Xavier Rudd

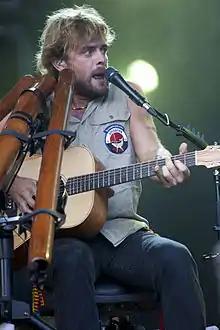
Xavier Rudd (2010)

In 2004, Rudd released "Solace", his first album to be distributed by a major label—Universal Music Australia. Rather than inviting guest artists to join him on the record, Rudd performed all the instrumentation for the album alone with only a few overdubs. Instruments included didgeridoos, slide guitars, stomp boxes, djembe drums, slit drums, and the harmonica. In his live show, Rudd came to be renowned for his 'one-man band' performances.